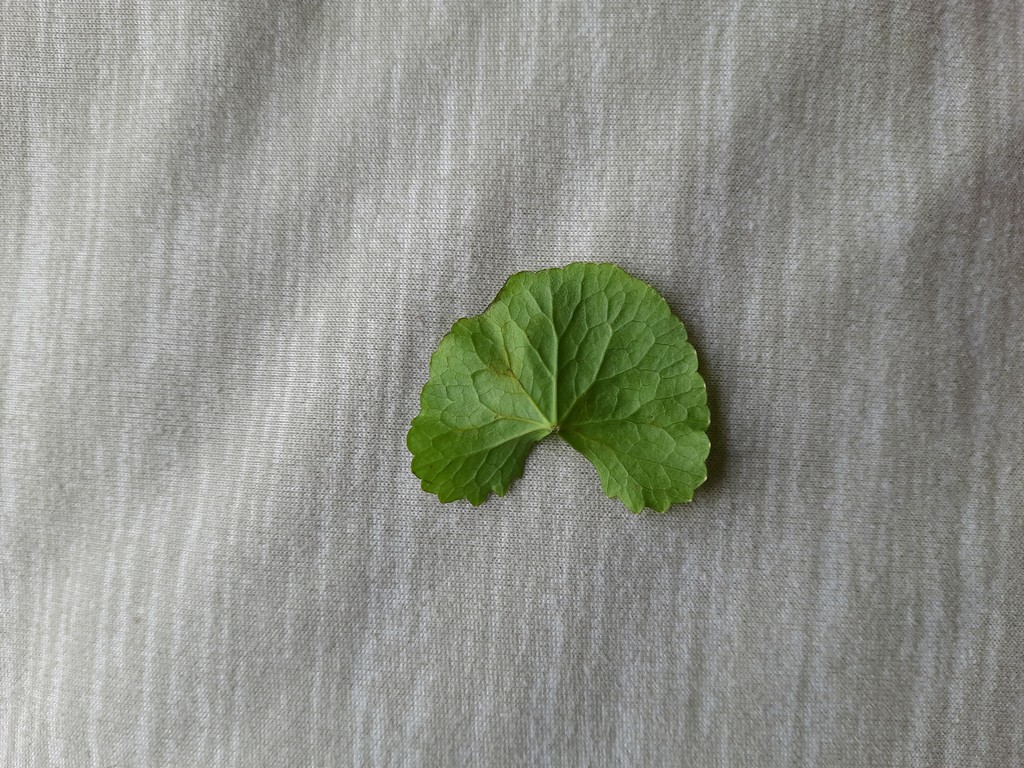
Label: Healthy